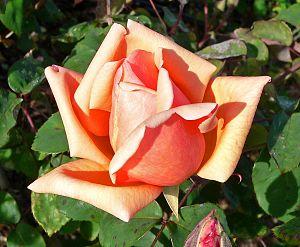
'Madame Abel Chatenay' est un cultivar de rosier obtenu en France en 1894 par le rosiériste Joseph Pernet-Ducher et mise en commerce en 1895. Elle doit son nom à l'épouse d'Abel Chatenay, pépiniériste de Vitry-sur-Seine, vice-président, secrétaire général et délégué de la Société nationale d'horticulture de France, commandeur de la Légion d'honneur et ami de Pernet-Ducher. Le rosier 'Madame Abel Chatenay' ne doit pas être confondu avec le cultivar de Syringa vulgaris également du nom de 'Madame Abel Chatenay'.
Joseph Pernet-Ducher, né en novembre 1859 à Lyon et mort le 23 novembre 1928, est un pépiniériste rosiériste français. Issu d'une famille de pépiniéristes de Villeurbanne, près de Lyon, il va poursuivre toute sa vie le rêve de créer une variété de roses jaunes, considérées comme le saint Graal des rosiéristes.